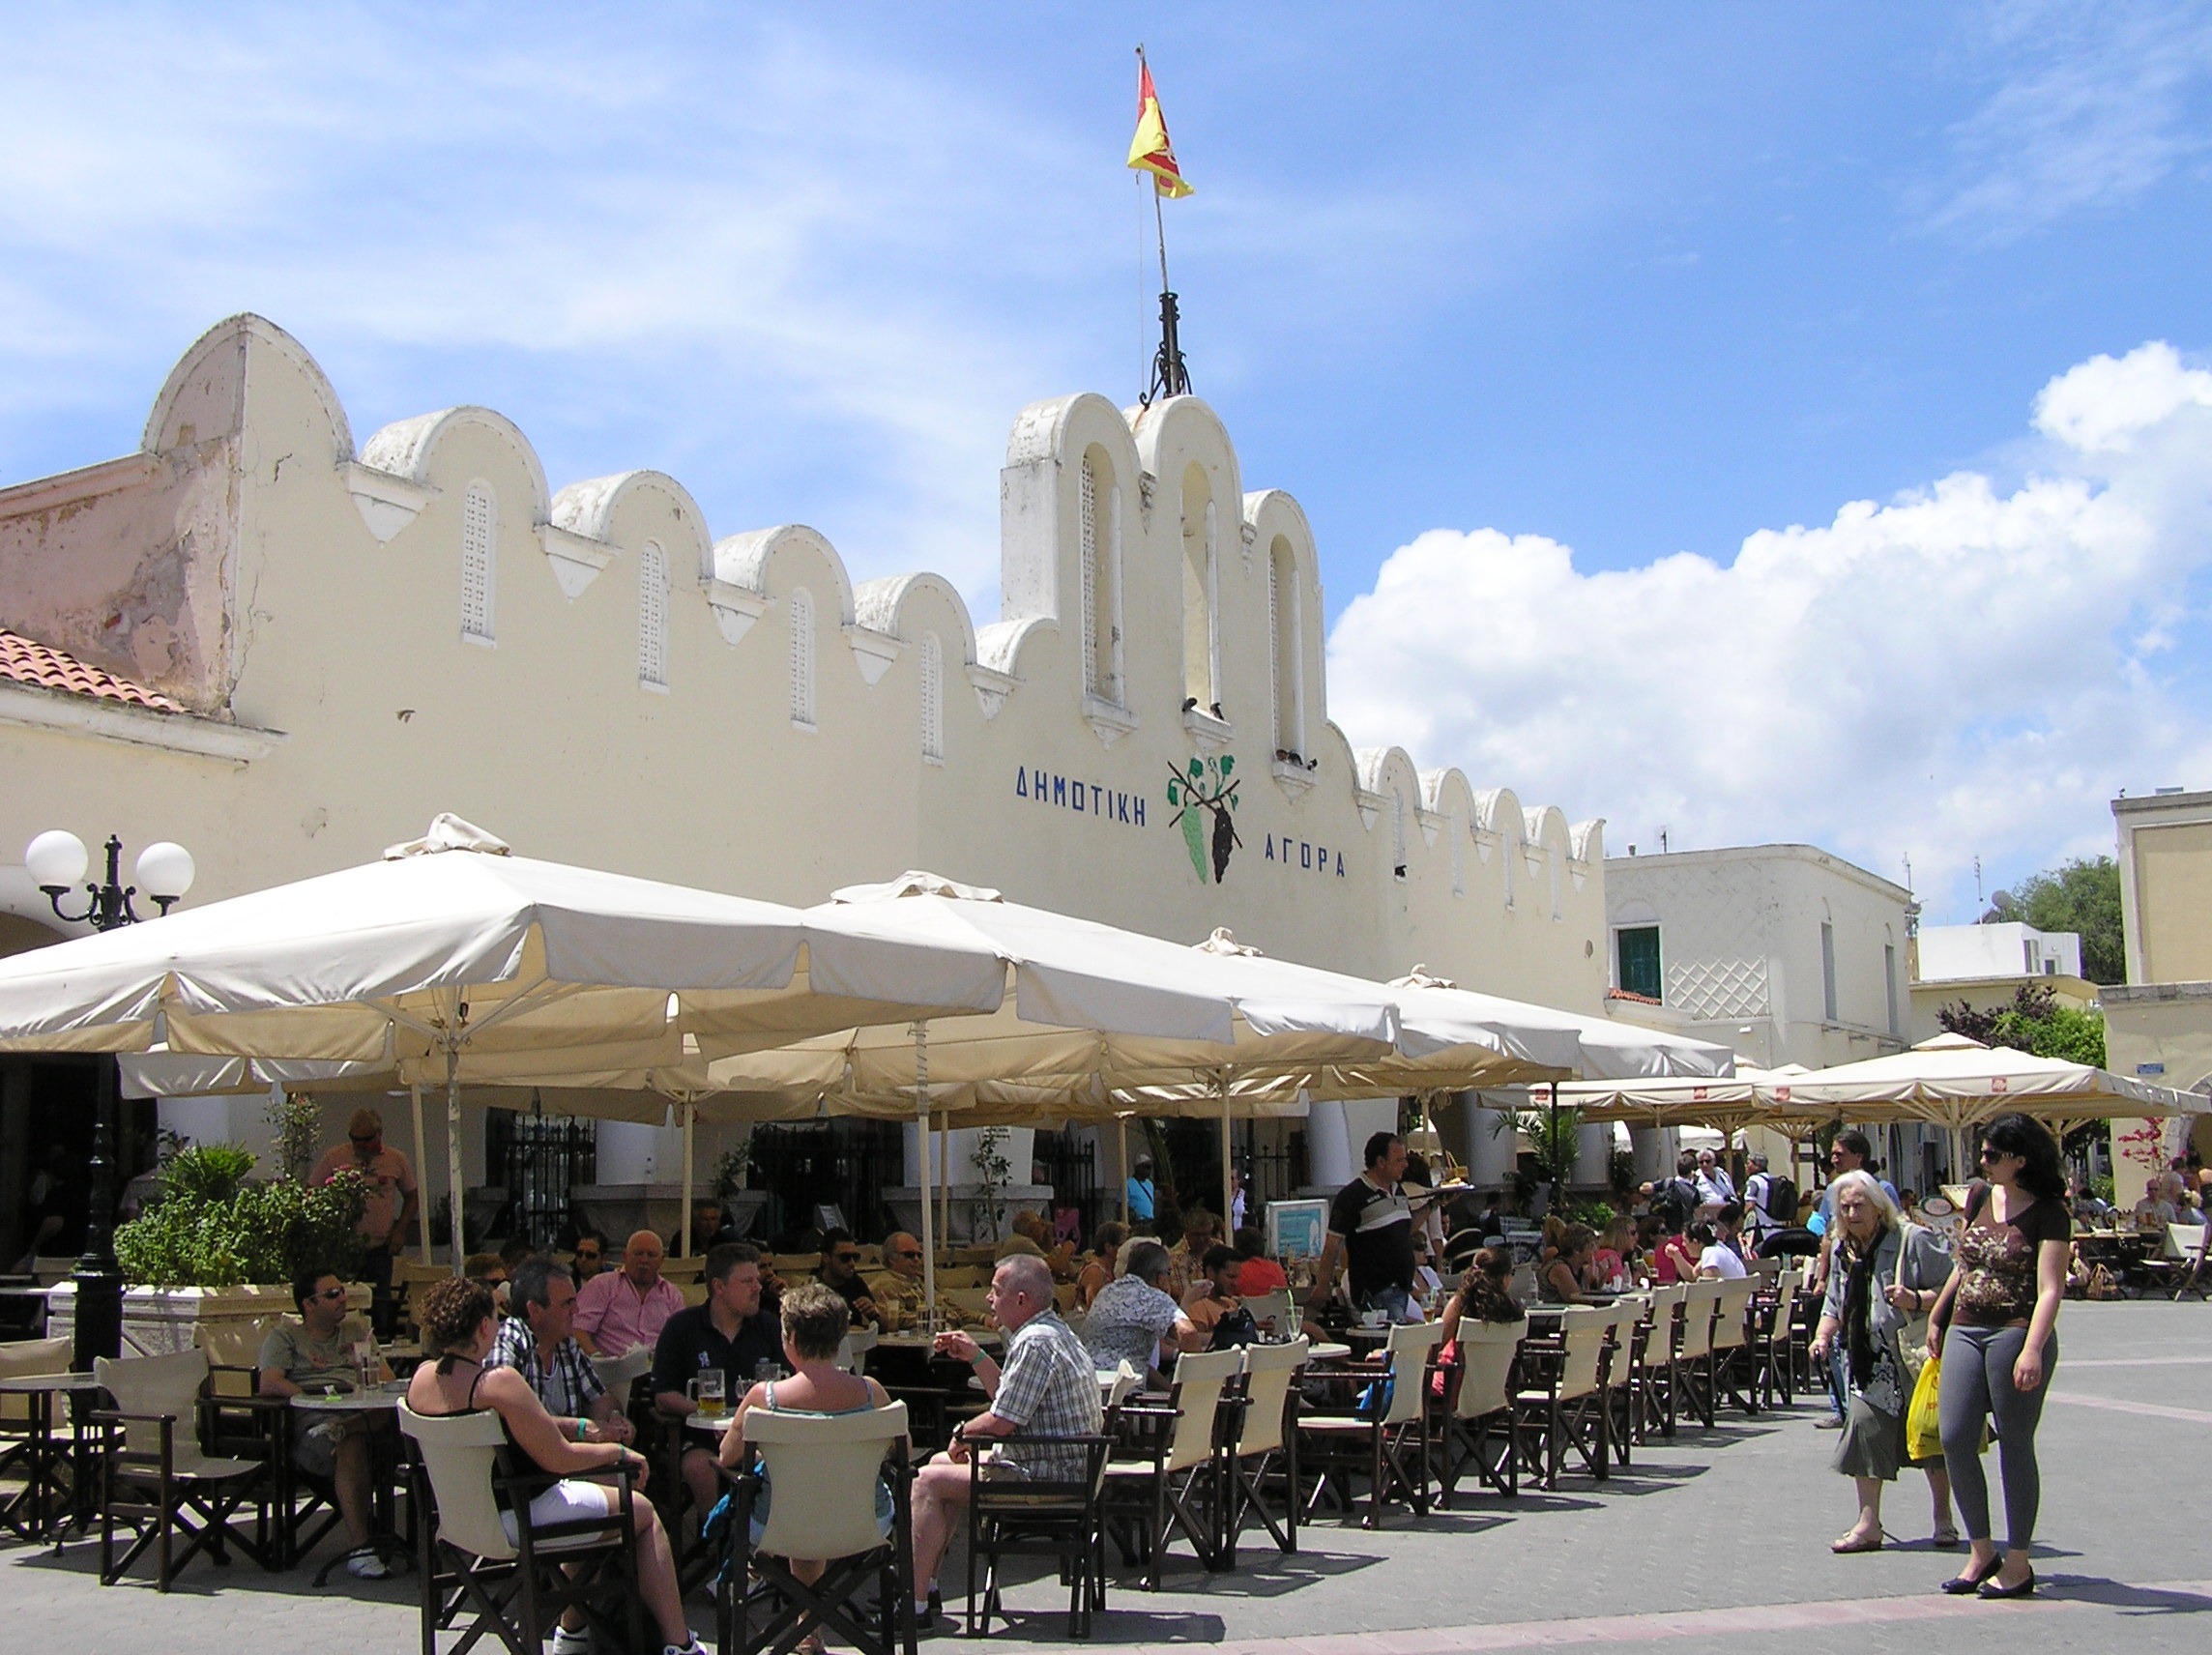
cafe, city, plaza, market, tourism, place of worship, resort, tourists, town square, kos, greek island, market hall